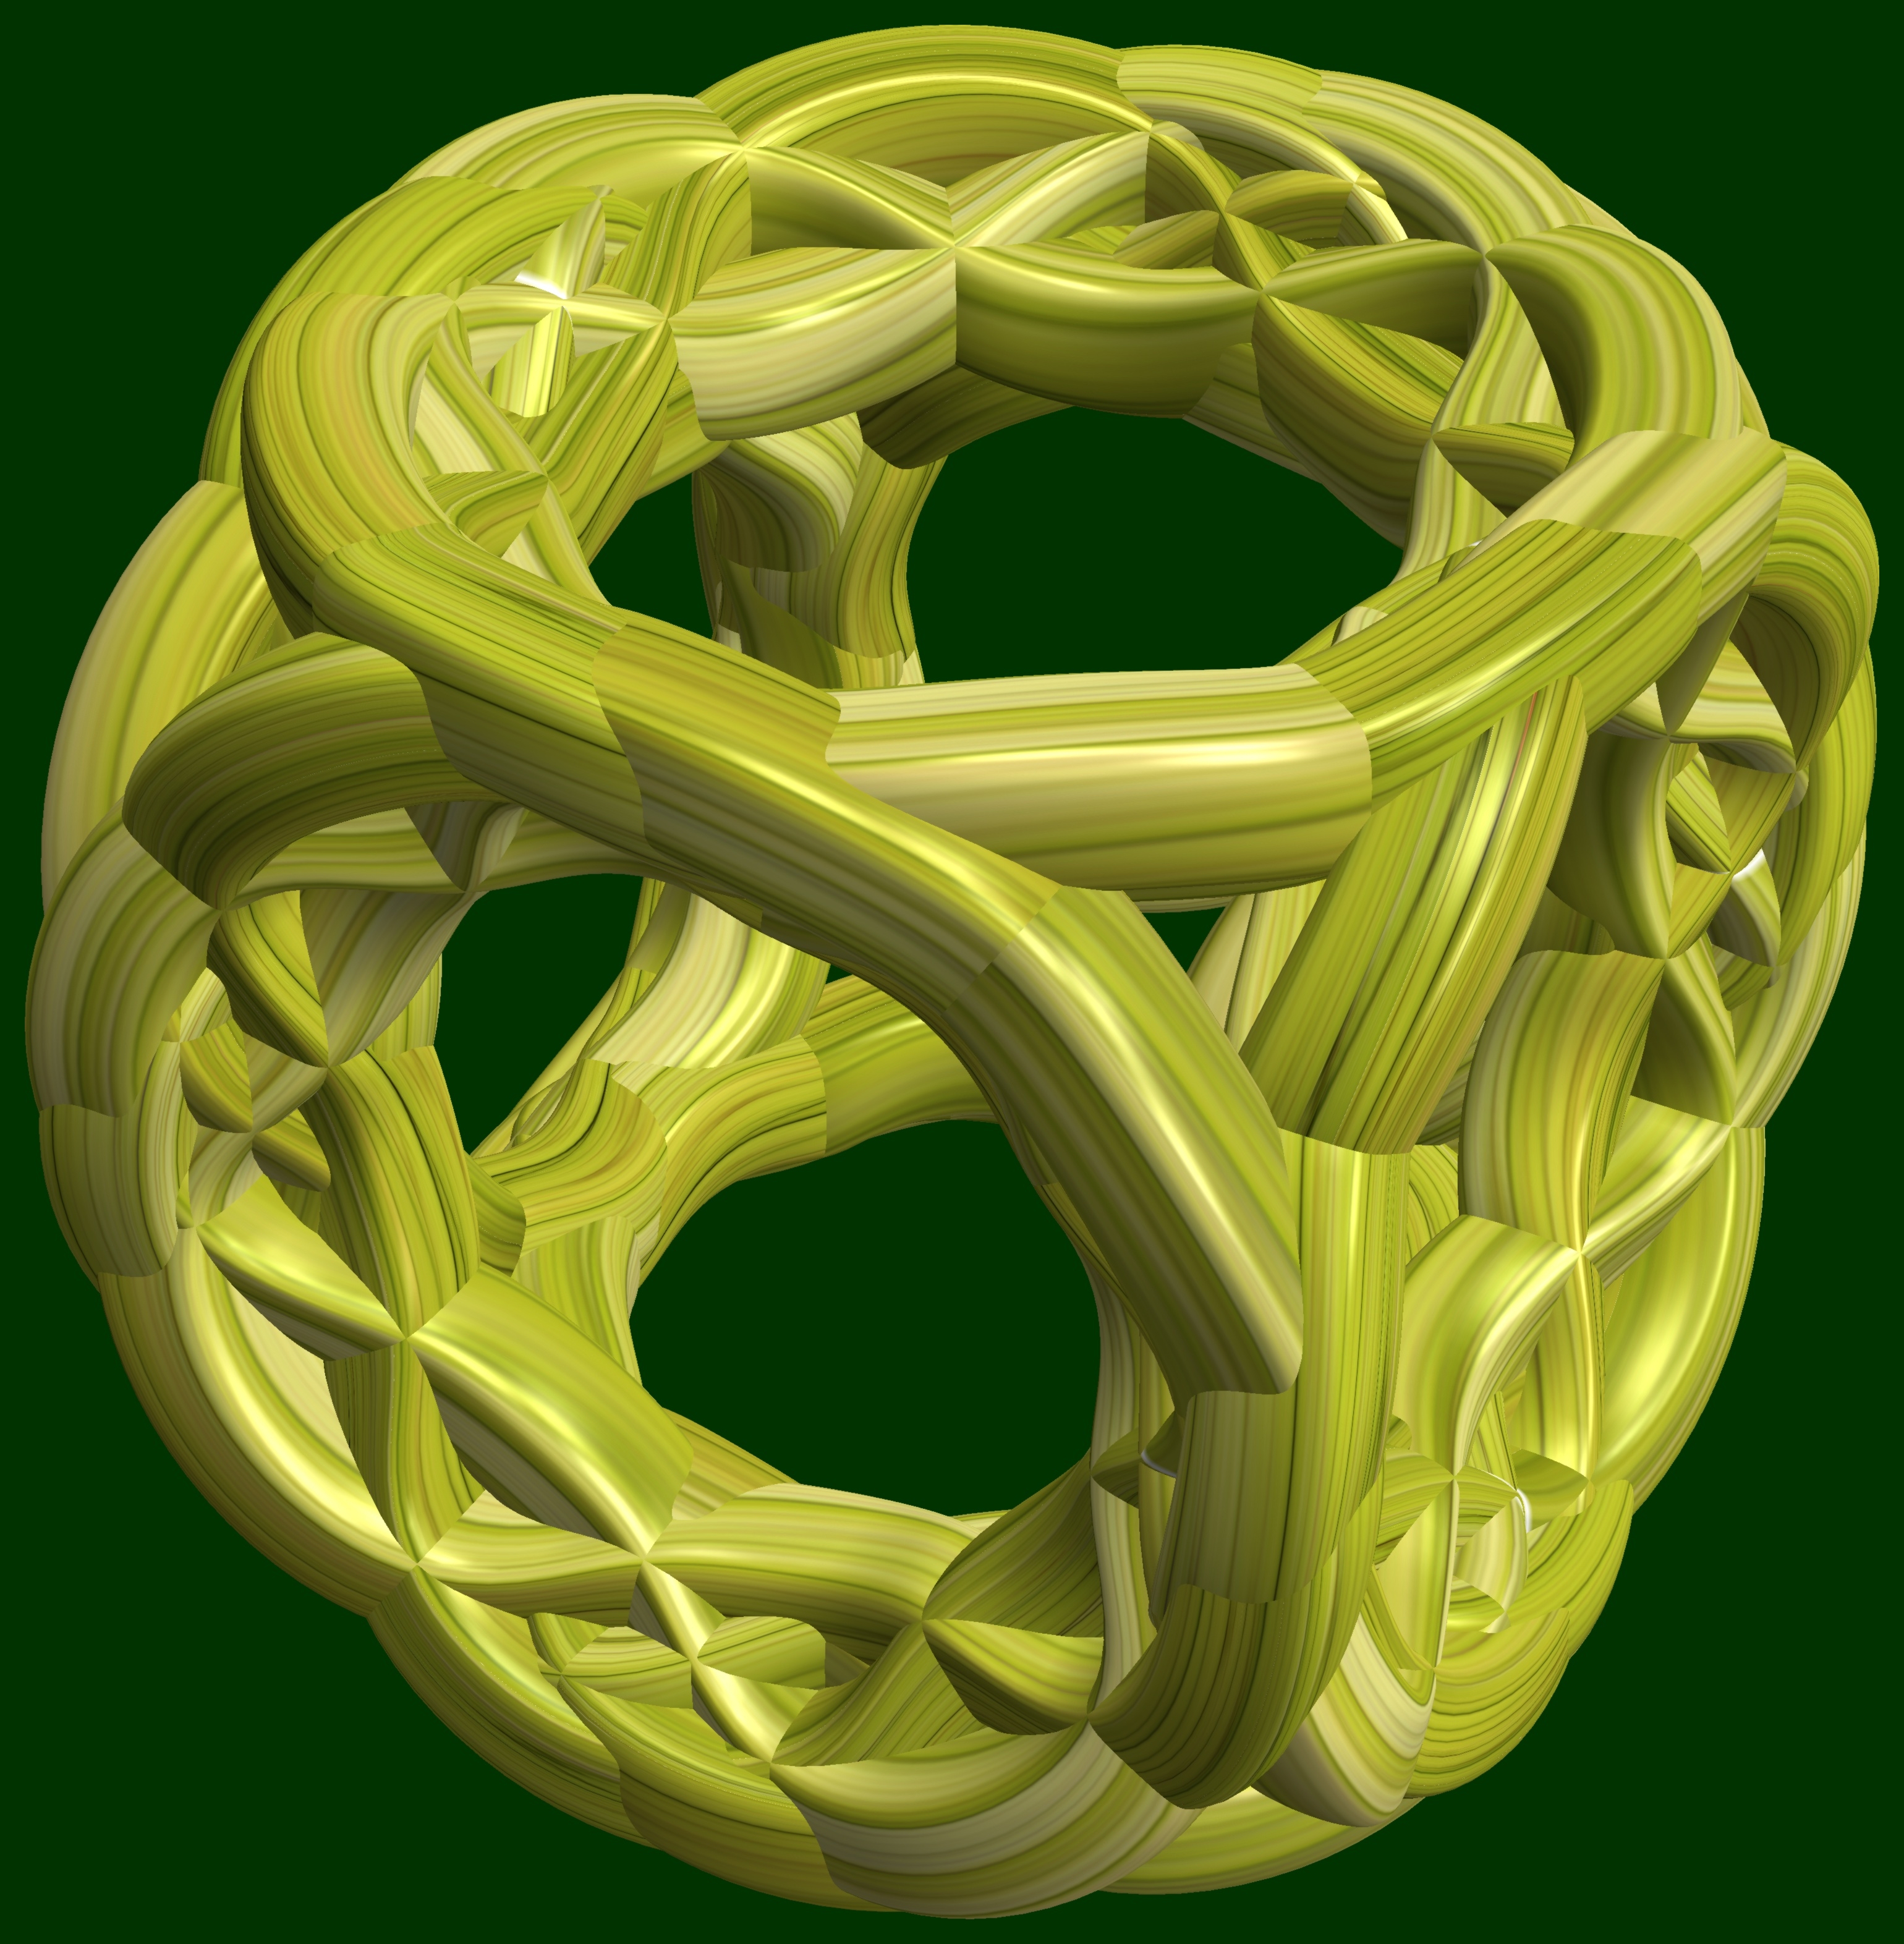
abstract, structure, texture, number, pattern, green, geometry, yellow, circle, product, font, sculpture, illustration, design, symmetry, 3d, graphic, rings, shape, knot, torus, mathematica, cg, parametricplot3d, code, program, algorithm, mapping, geometricsculpture